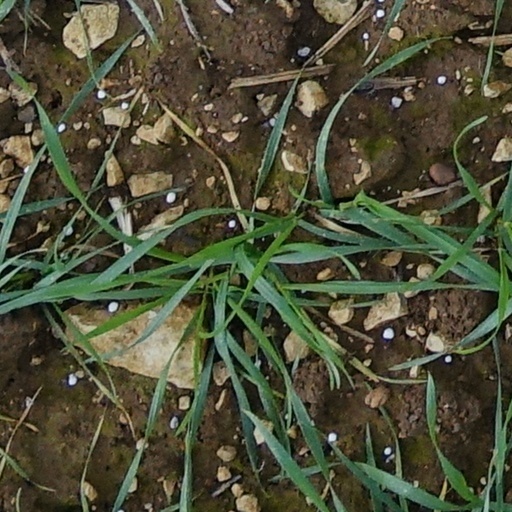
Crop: wheat